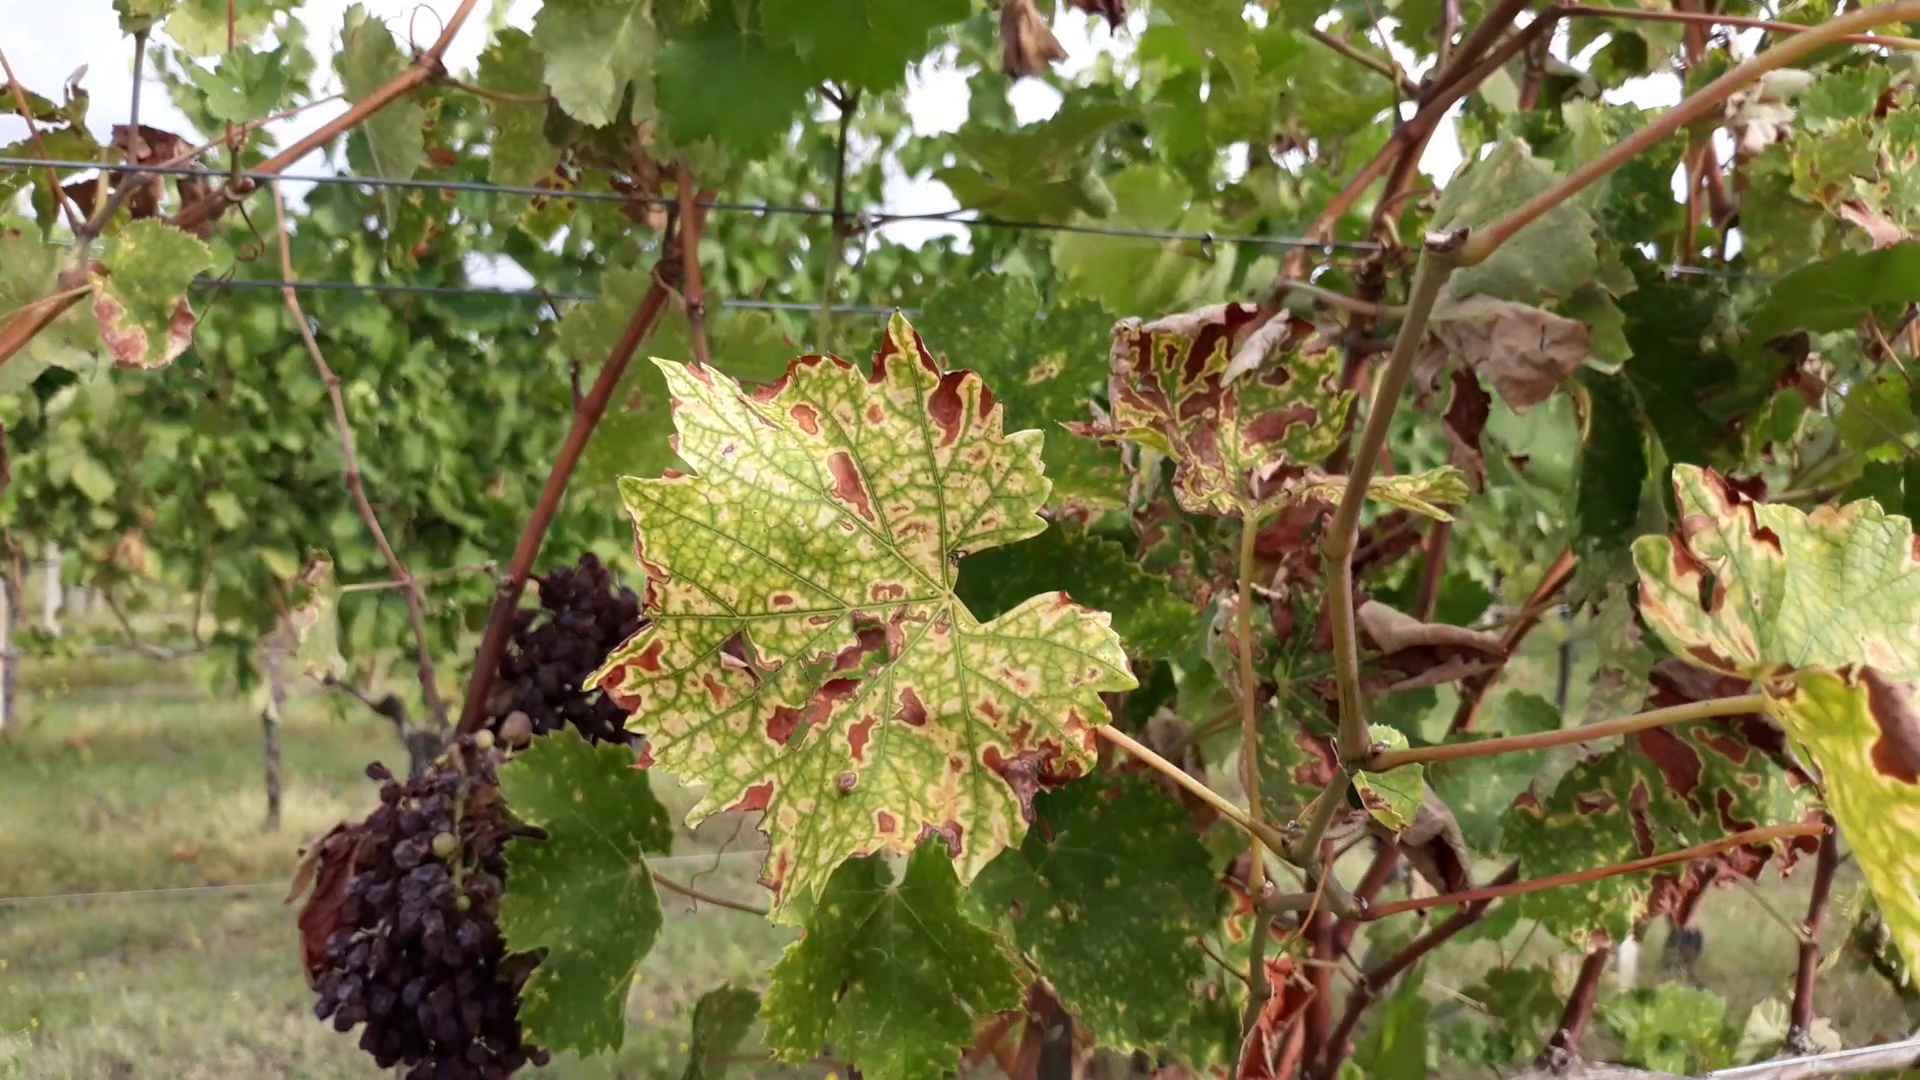
Label: esca